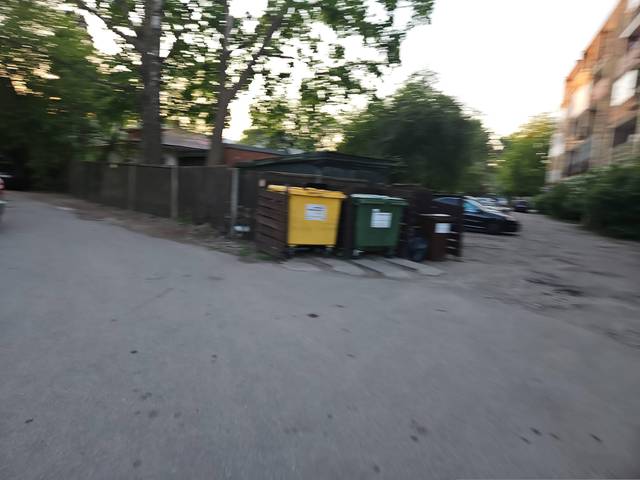
Region: Latvia
Coordinates: 56.914, 24.096